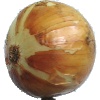
Label: Onion White 1